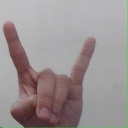
अक्षर: श